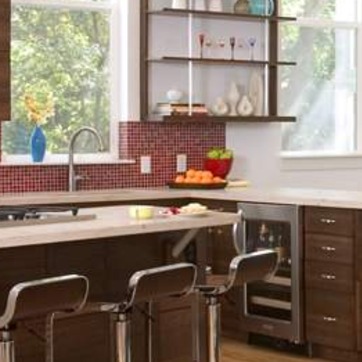
Material: food